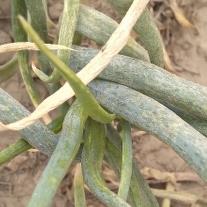
Crop: Onion
Condition: virosis-d